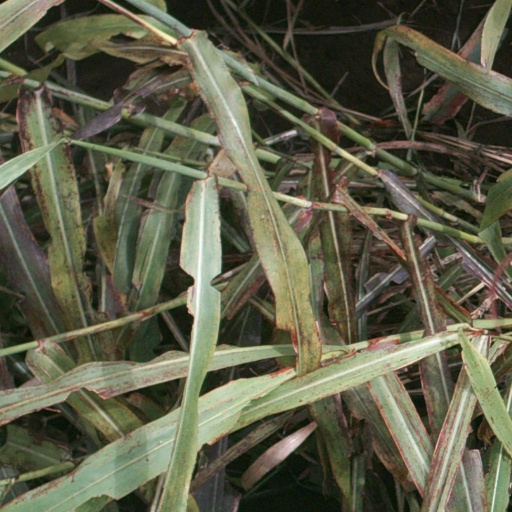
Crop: sorghum